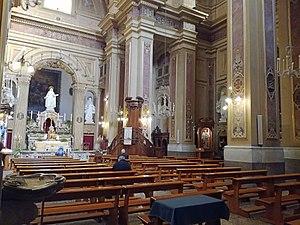
L'église Santa Teresa a Chiaia est une église baroque de Naples, donnant via Vittoria Colonna, dans le quartier de Chiaia. Elle est consacrée à sainte Thérèse d'Avila et dépend de l'archidiocèse de Naples. Elle est toujours desservie par l'ordre du Carmel.